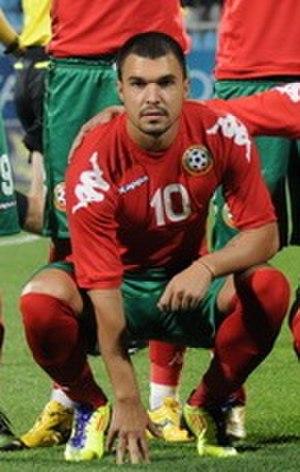
Valeri Bojinov, né le 15 février 1986 à Gorna Oryahovitsa, est un footballeur international bulgare évoluant au poste d'attaquant avec Pescara.